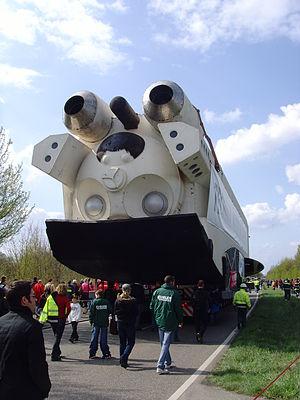
L'appareil OK-GLI est un véhicule d'essai soviétique du programme de la navette spatiale Bourane. Il a été construit en 1984, et a été utilisé pour 25 vols tests entre 1985 et 1988 avant d'être retiré. Il est maintenant exposé au musée des techniques de Spire en Allemagne.